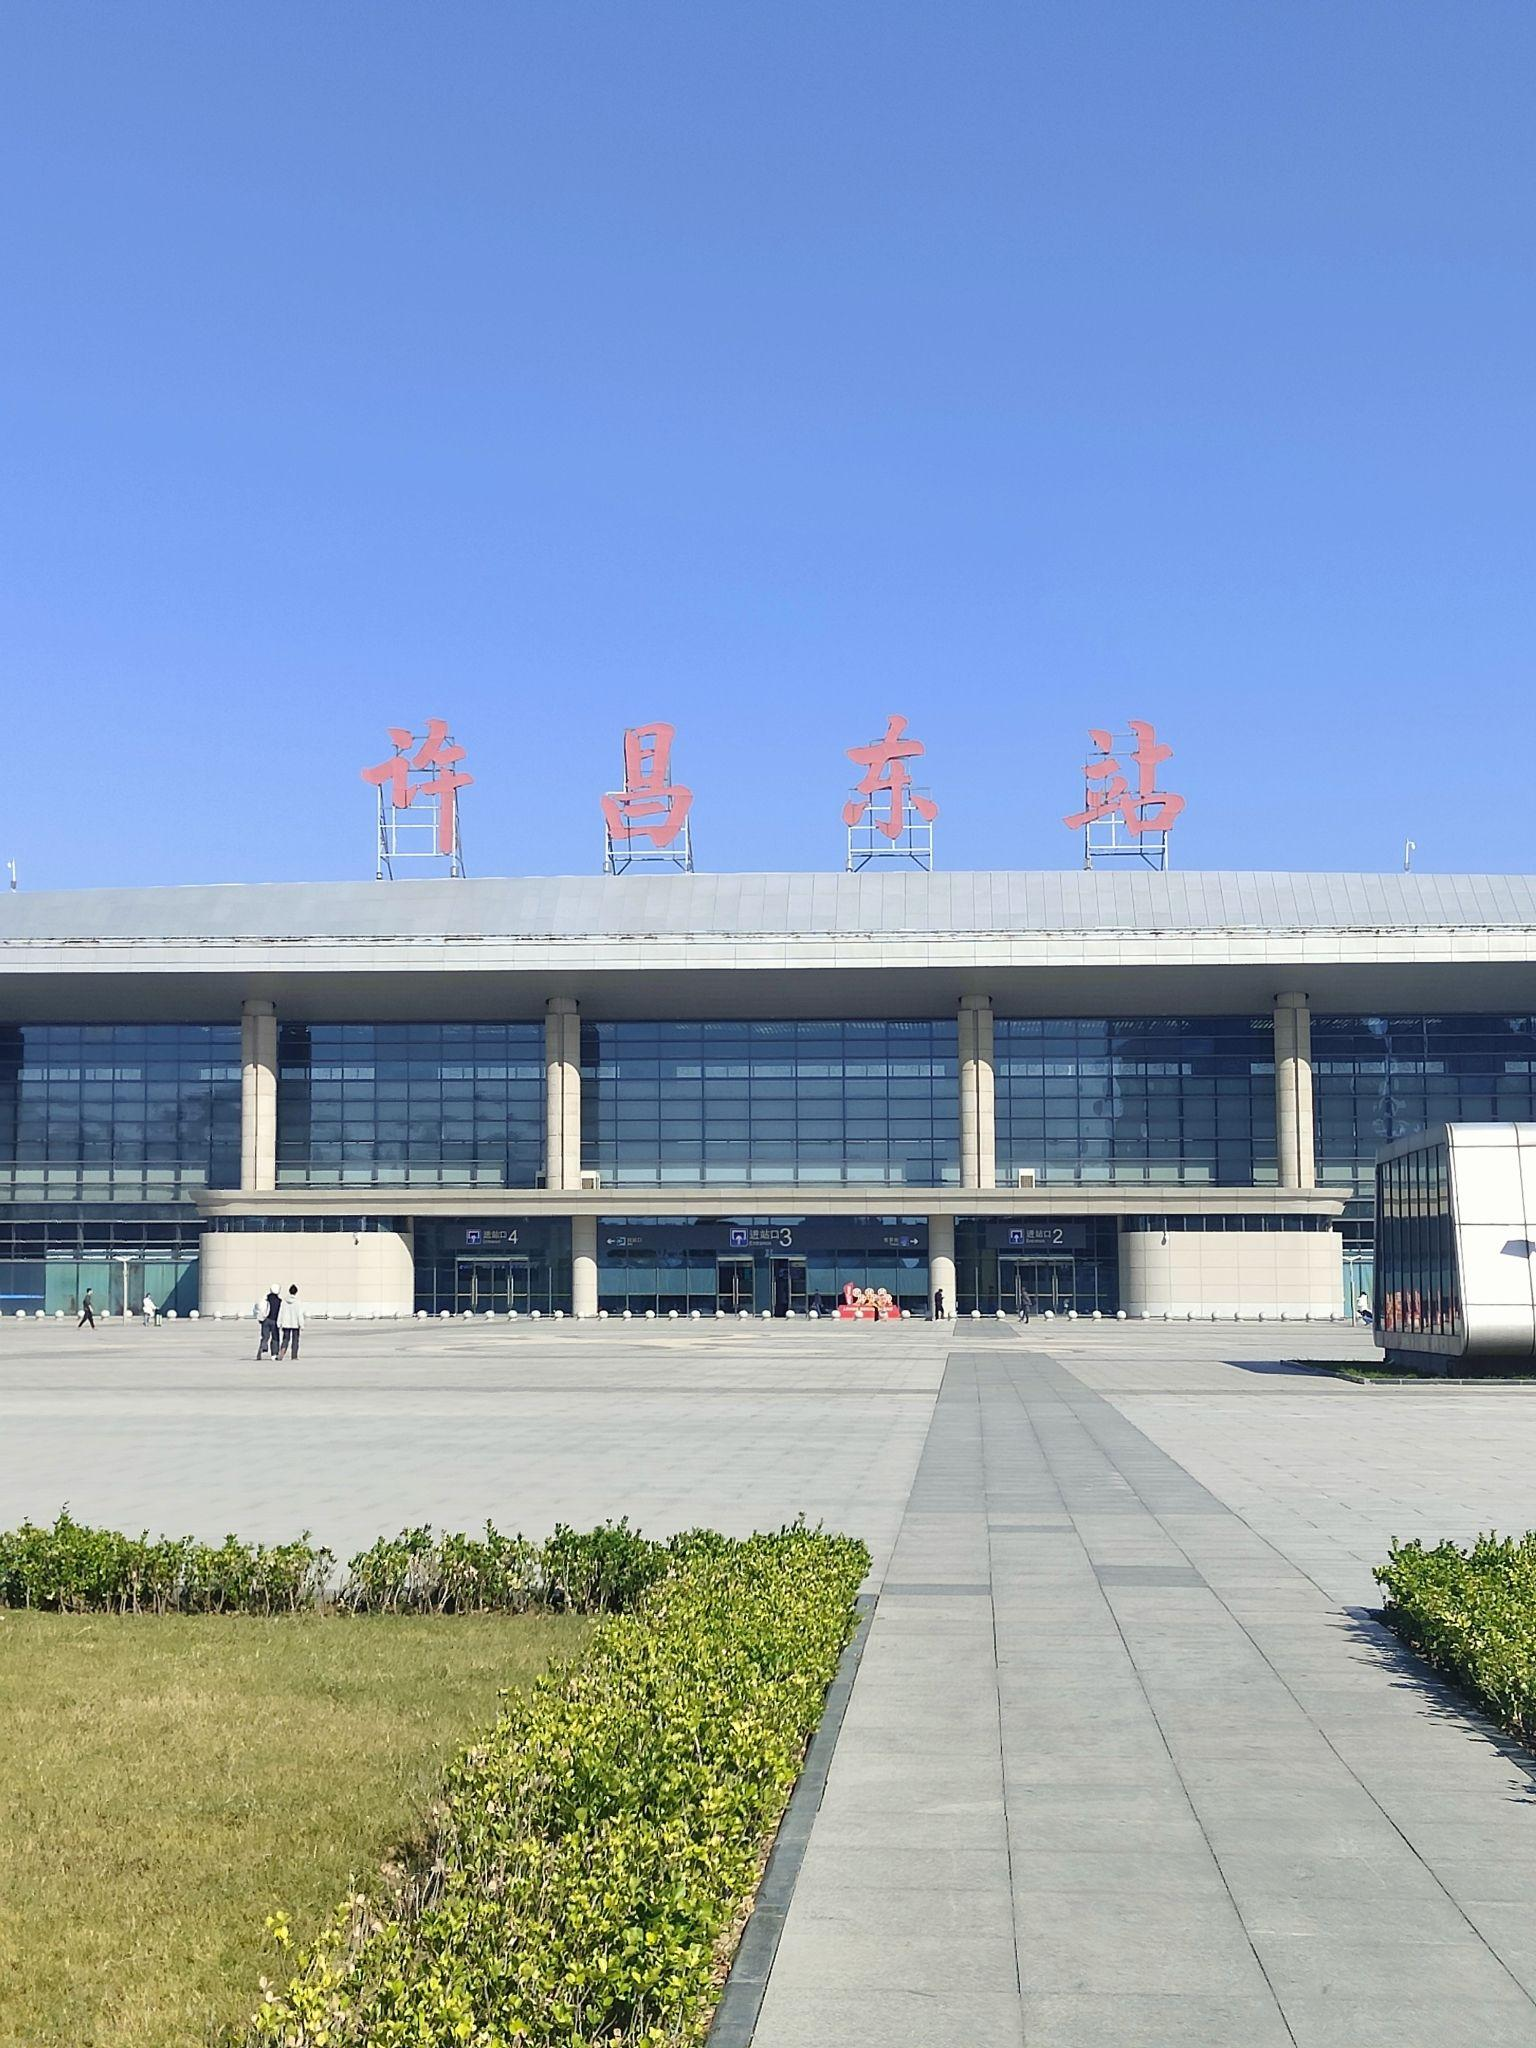
地标名称：许昌东站
所在城市：许昌市·建安区